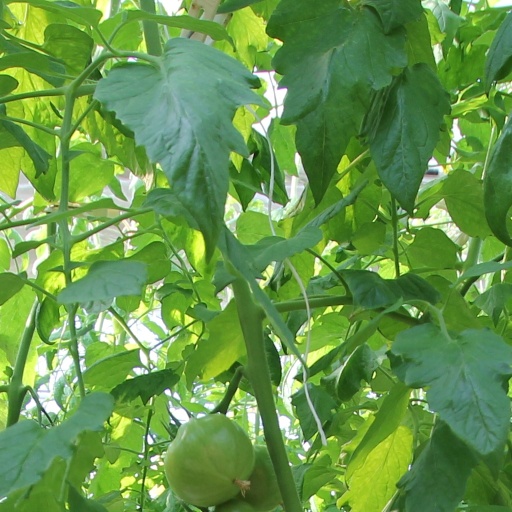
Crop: tomato